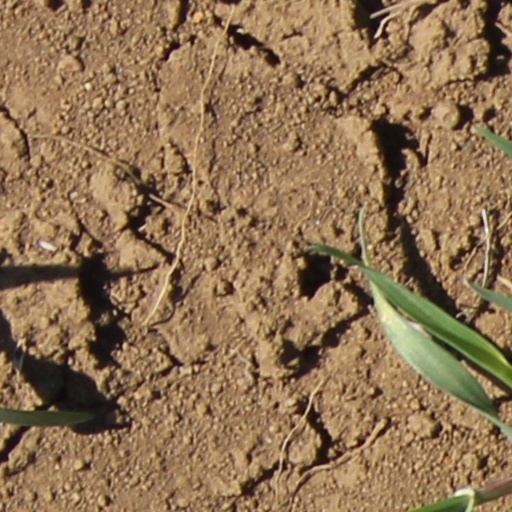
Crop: wheat